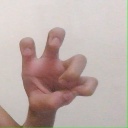
अक्षर: छ